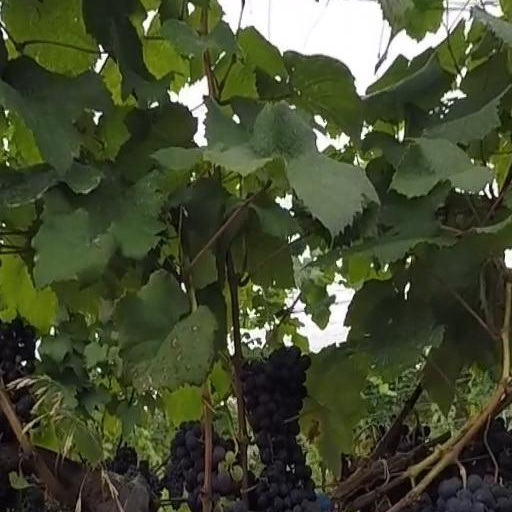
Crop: grape